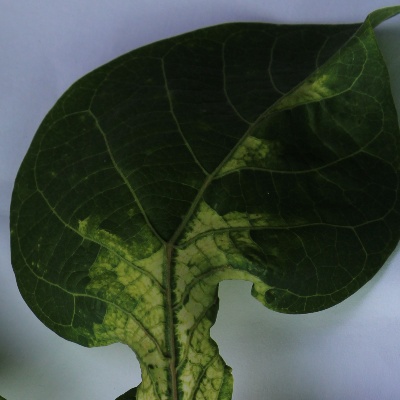
Crop: Cassava
Condition: mosaic